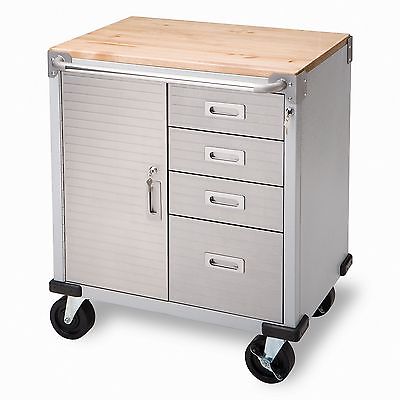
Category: cabinet